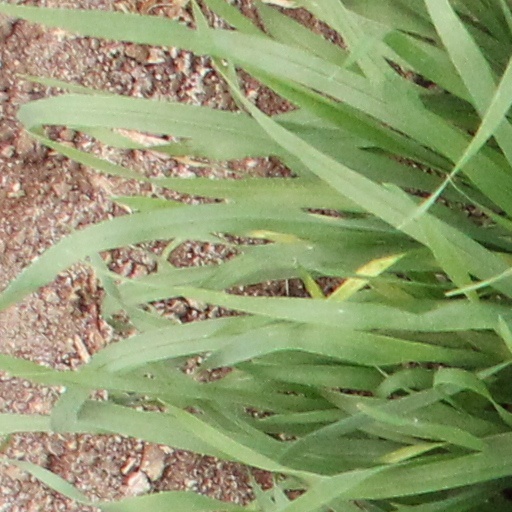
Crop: wheat